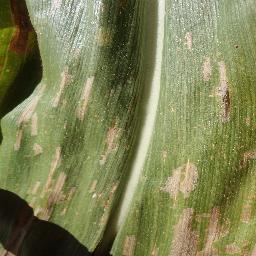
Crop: corn
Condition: (maize)_cercospora_spot_gray_spot